Müngsten Bridge

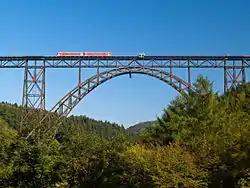

The Müngsten Bridge is the highest railway bridge in Germany. The bridge is high and spans the valley of the river Wupper, carrying the Wuppertal-Oberbarmen–Solingen railway between the cities of Remscheid and Solingen. It is used by line S7 of the Rhine-Ruhr S-Bahn and the RE47 Regional-Express service, although the RE47 service is being operated by a replacement bus service until 2026.